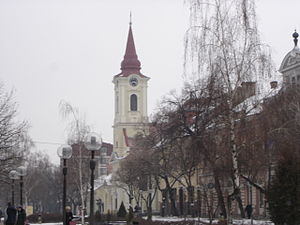
Kikinda
Kirke i Kikinda
Kikinda er en by i det nordøstlige Serbien, med et indbyggertal på cirka 42.000. Byen er hovedstad i distriktet Nord-Banat, og ligger i den autonome provins Vojvodina.